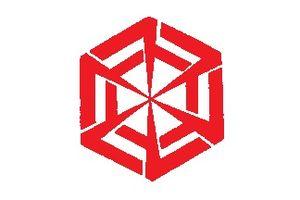
Suzaka est une ville de la préfecture de Nagano, au Japon.